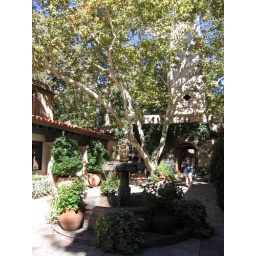
These beautiful birch trees with their white bark created wonderful shade against the mid day sun.